Climate change in Japan

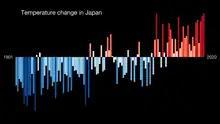
Average annual temperature anomaly in Japan, 1901 to 2020

Climate change is impacting the human population and environment of Japan. In recent years, the country has observed notable changes in its climate patterns, with rising temperatures serving as a prominent indicator of this phenomenon. The nation experiences a broad range of climates, spanning from the frigid winters of Hokkaido to the subtropical climates of Okinawa. Changes in temperature patterns have the potential to disrupt ecosystems, impact agricultural productivity, modify water resources, and pose significant challenges to infrastructure and human settlements.